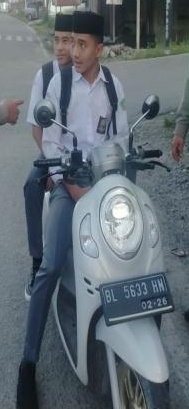
person-with-helmet: 0
person-without-helmet: 2